Dorothée Gizenga

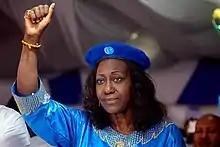
Gizenga in 2021

Dorothée Gizenga (29 September 1961 – 18 February 2022) was a Congolese political activist.